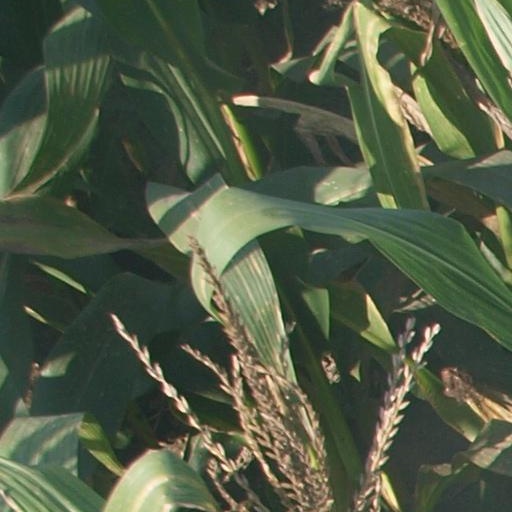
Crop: maize; corn